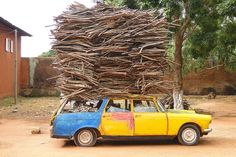
Woto la woto bu ndaw la sëf matt, sëf matt, oto bu ndaw la bu sëf matt. Màrku oto bi nag am na bula am na bula, am na mboq.